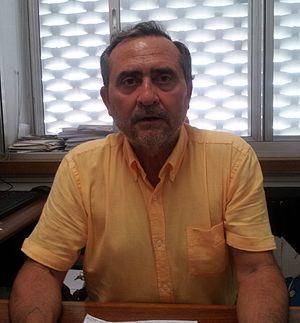
Abelard Saragossà i Alba, né à Silla en 1954 est un linguiste espagnol de langue valencienne, professeur de Philologie catalane de l'université de Valence.